Mukesh Jadhav

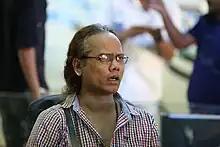
Mukesh Jadhav on the set of movie "Pratichhaya", 2016

Mukesh a theatre actor, writer, and director, began his career in the year 1989, when he was doing his masters in Chemistry at Mithibai College, Mumbai University. He has received many awards for best actor and best director at a National level for his theatre productions.